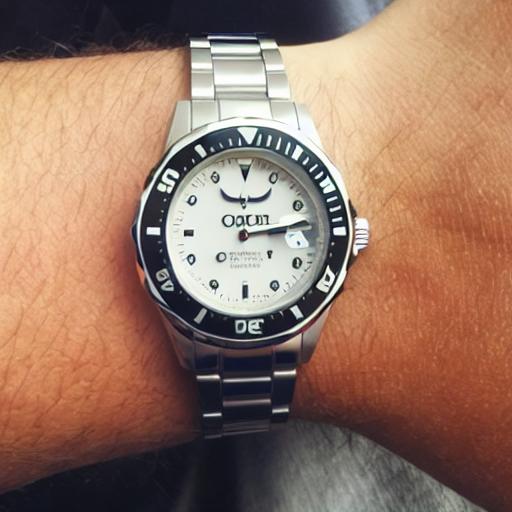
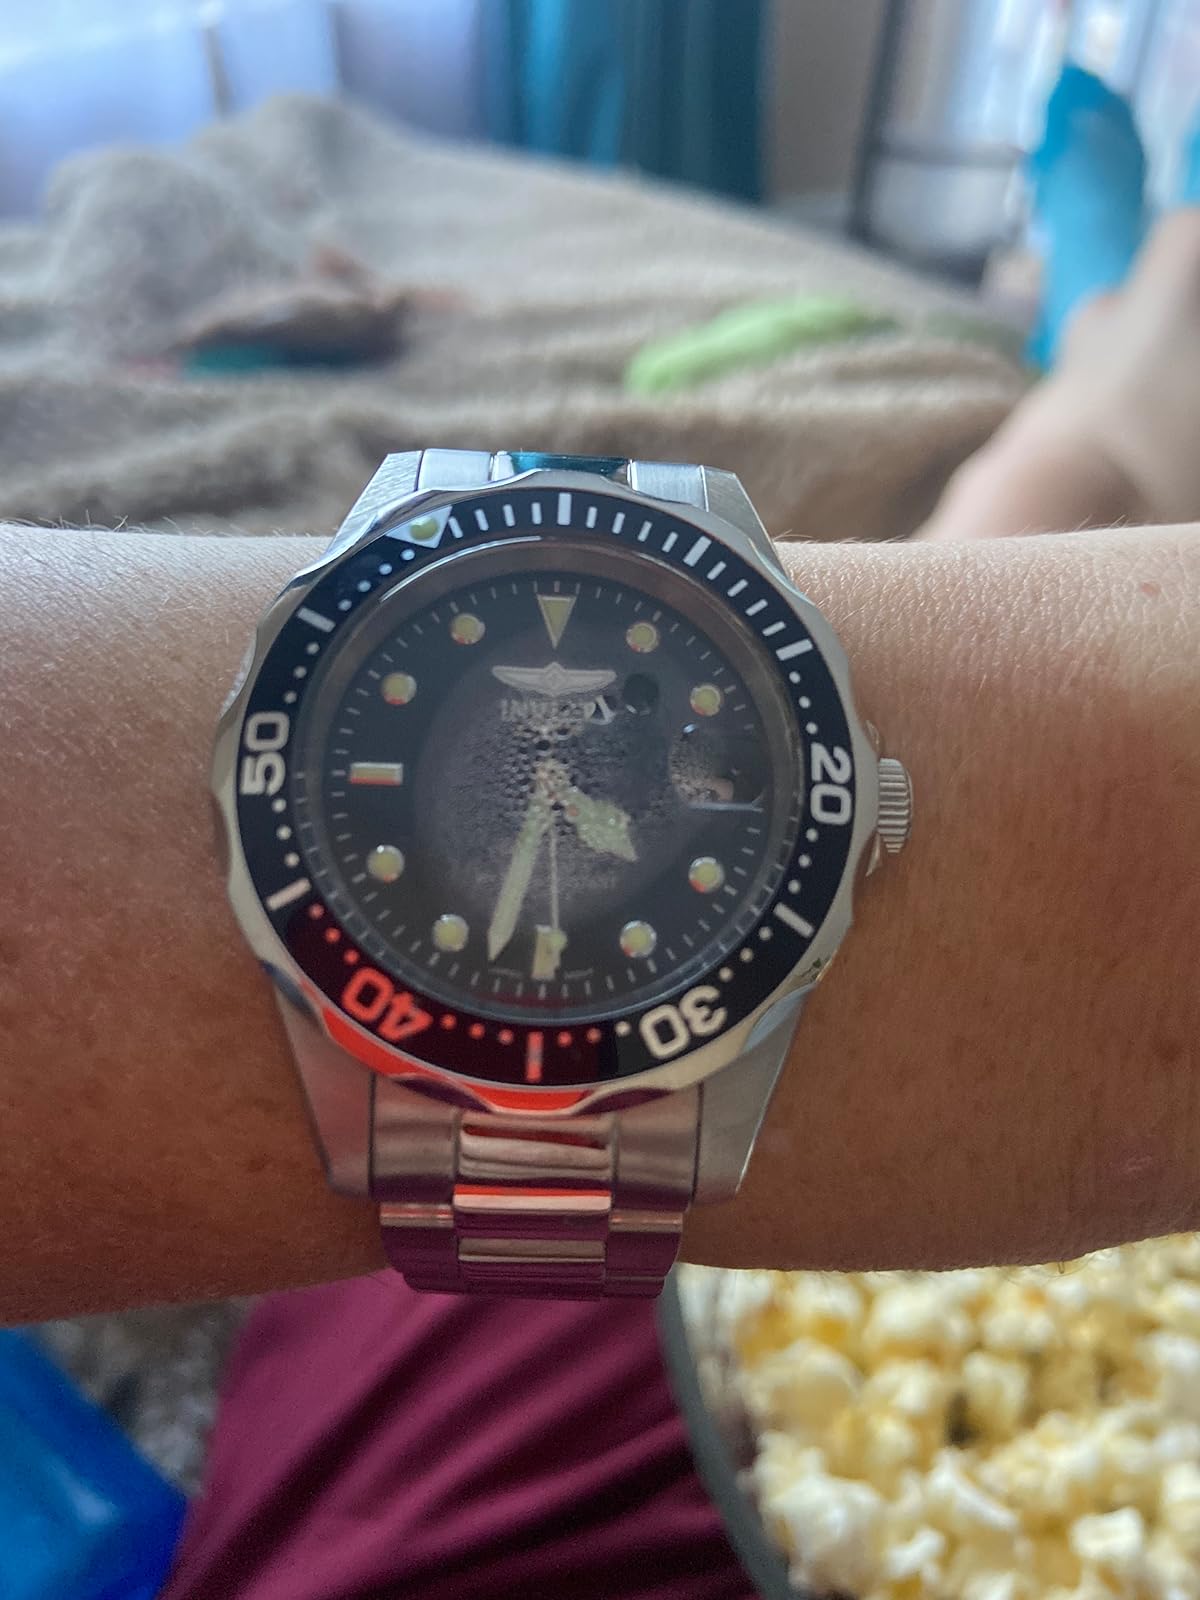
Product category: accessories_watch
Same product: no